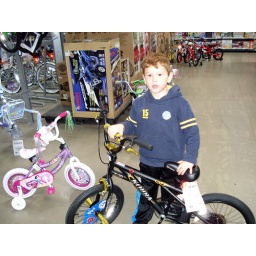
well he did it saved $128.25 working on thngs around the house for his new bike